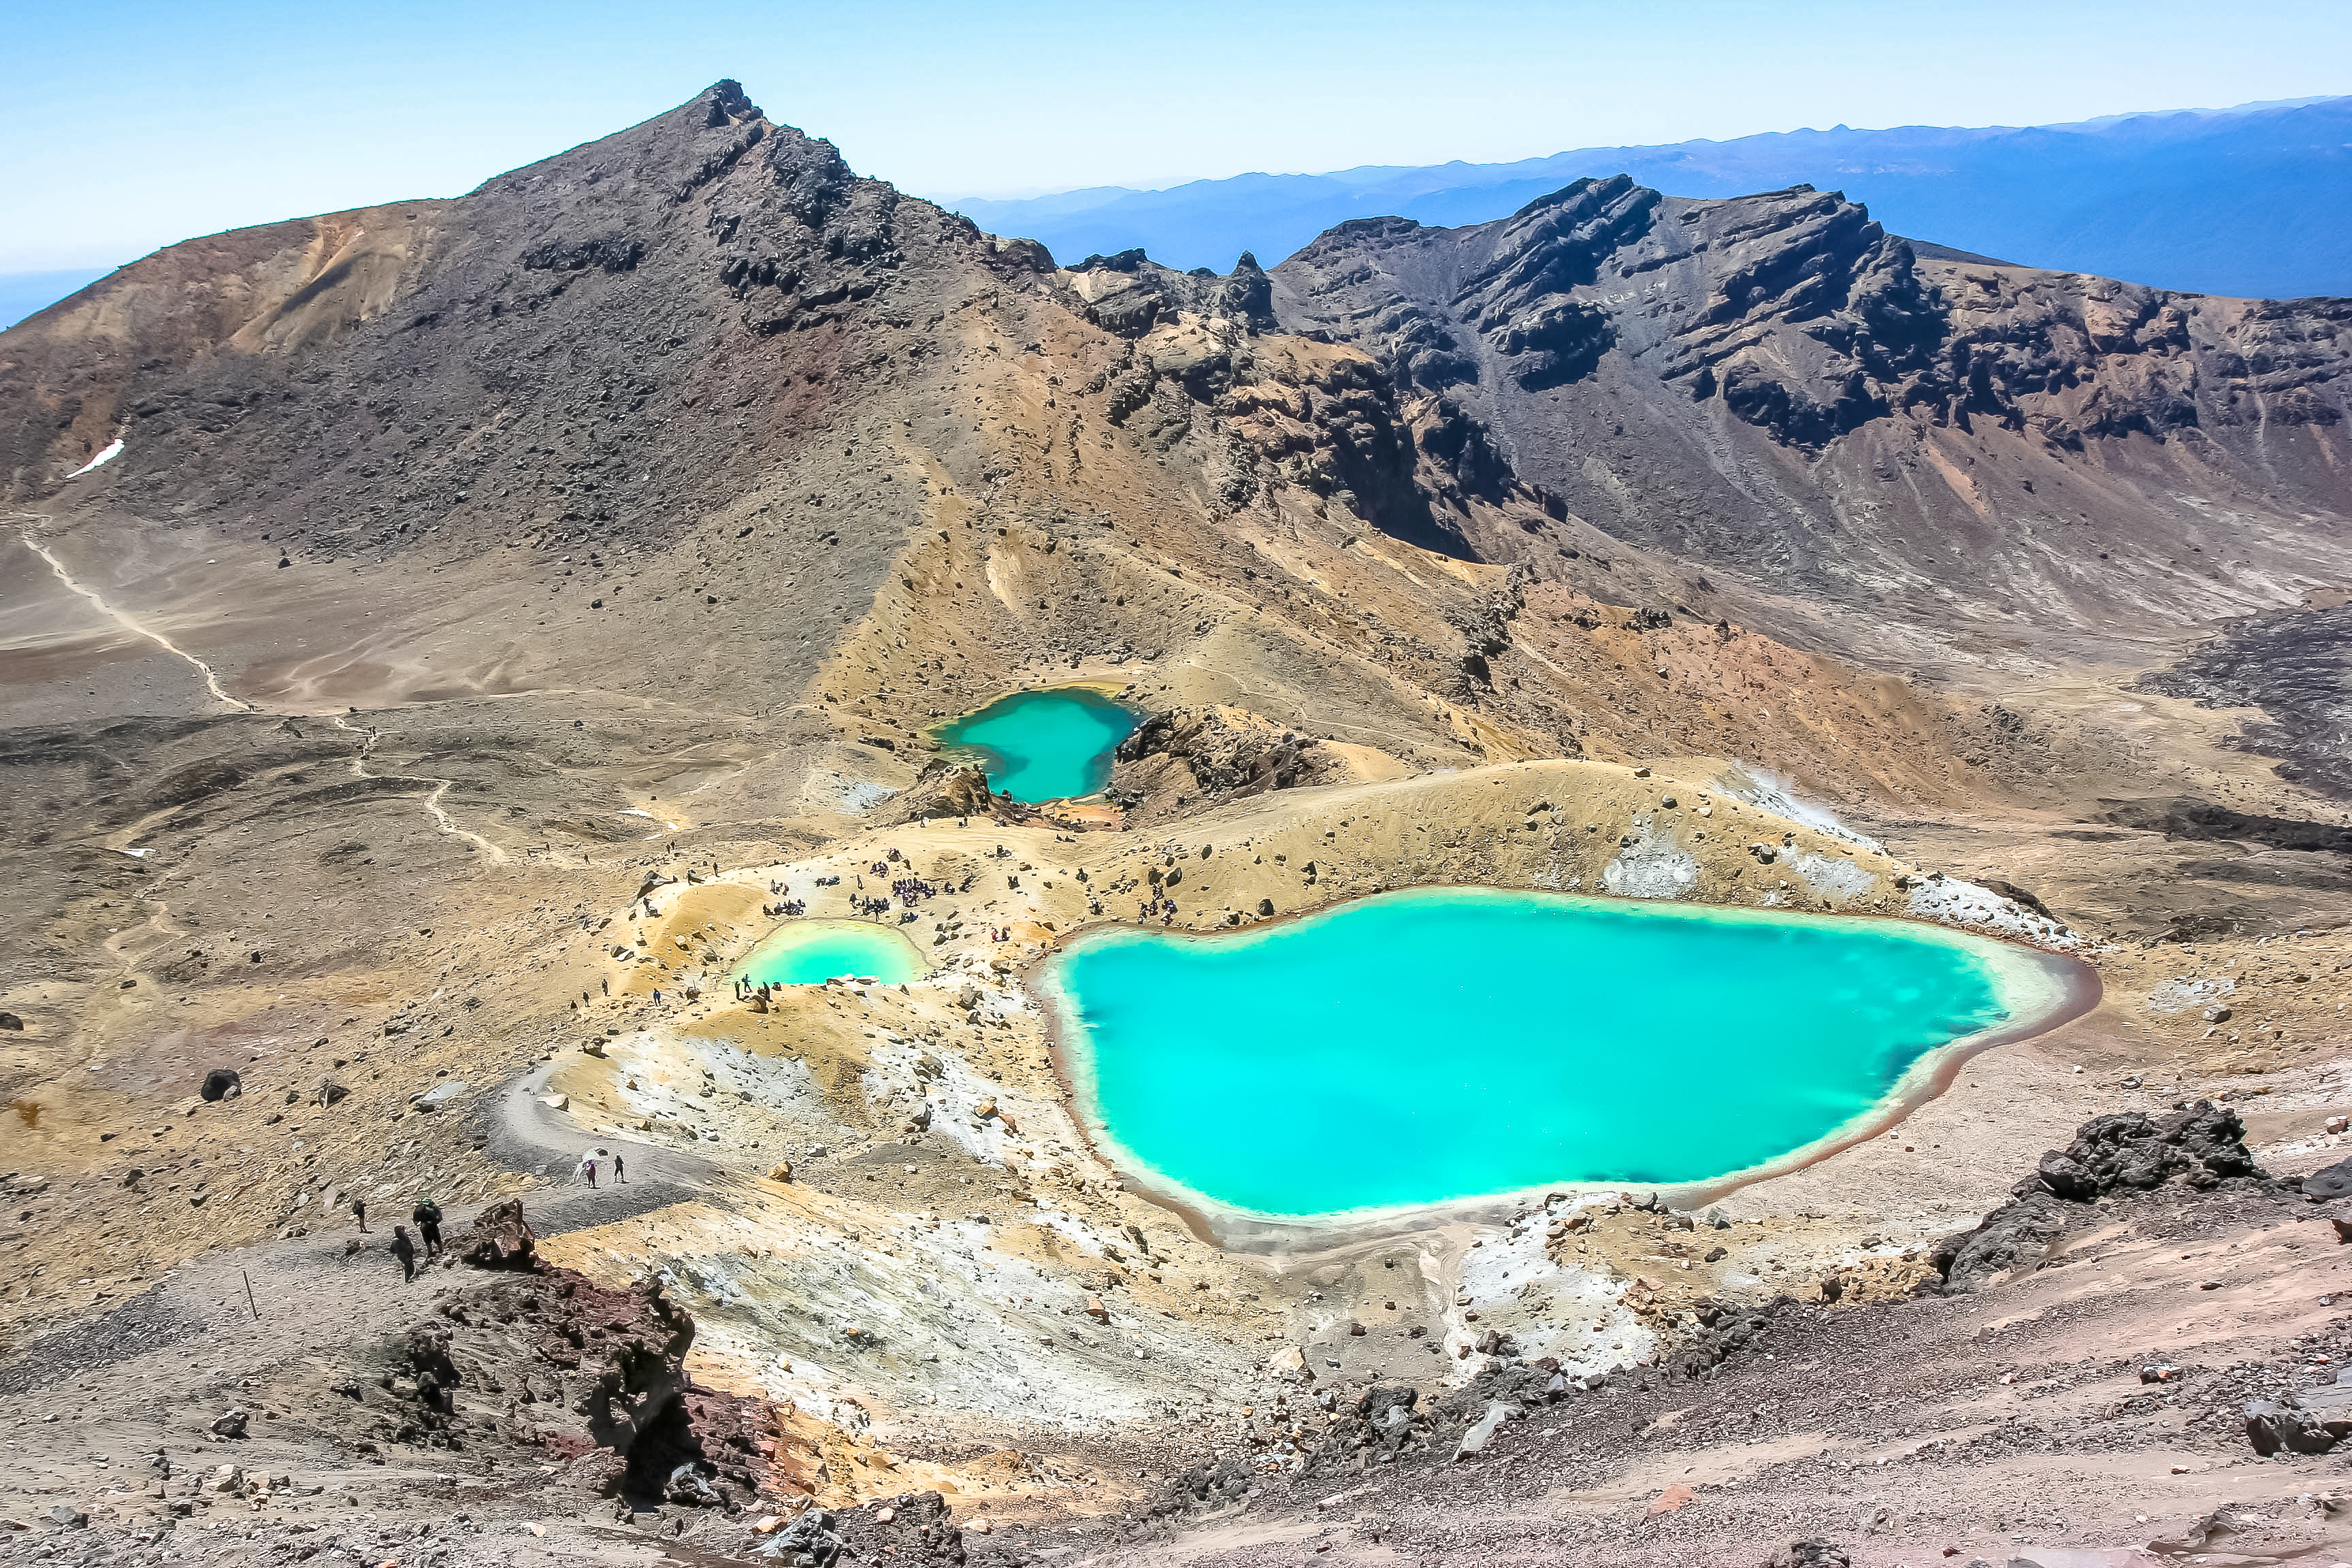
landscape, sea, water, nature, wilderness, mountain, sky, lake, mountain range, vacation, reservoir, ridge, geology, plateau, crater lake, cape, wadi, landform, geographical feature, mountainous landforms